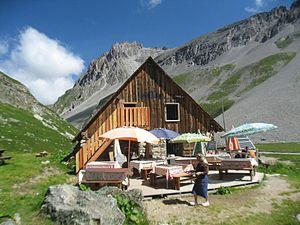
Vue du refuge du Saut (2127m), a derrière l'aiguille de Fruit (3048m)
La réserve naturelle nationale du plan de Tuéda est une réserve naturelle nationale située en Auvergne-Rhône-Alpes dans le Massif de la Vanoise en limite ouest du Parc national de la Vanoise. Classée en 1990, elle occupe une surface de 1 113 hectares et protège un milieu naturel exceptionnel présentant une faune diversifiée.
Le refuge du Saut est situé à 2 140 m d'altitude, dans le massif de la Vanoise. Il possède des couvertures, des matelas et est chauffé. Du refuge on peut atteindre l'aiguille de Polset.
Un gardien de refuge est une personne chargée de gérer un refuge de montagne.